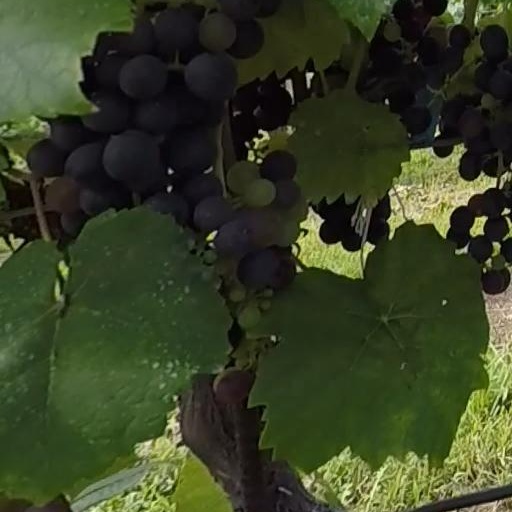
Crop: grape